Catholic Marian church buildings

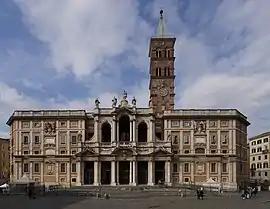
Santa Maria Maggiore, the first Marian church in Rome

Catholic Marian churches are religious buildings dedicated to the veneration of the Blessed Virgin Mary. These churches were built throughout the history of the Catholic Church, and today they can be found on every continent including Antarctica. The history of Marian church architecture tells the unfolding story of the development of Catholic Mariology.